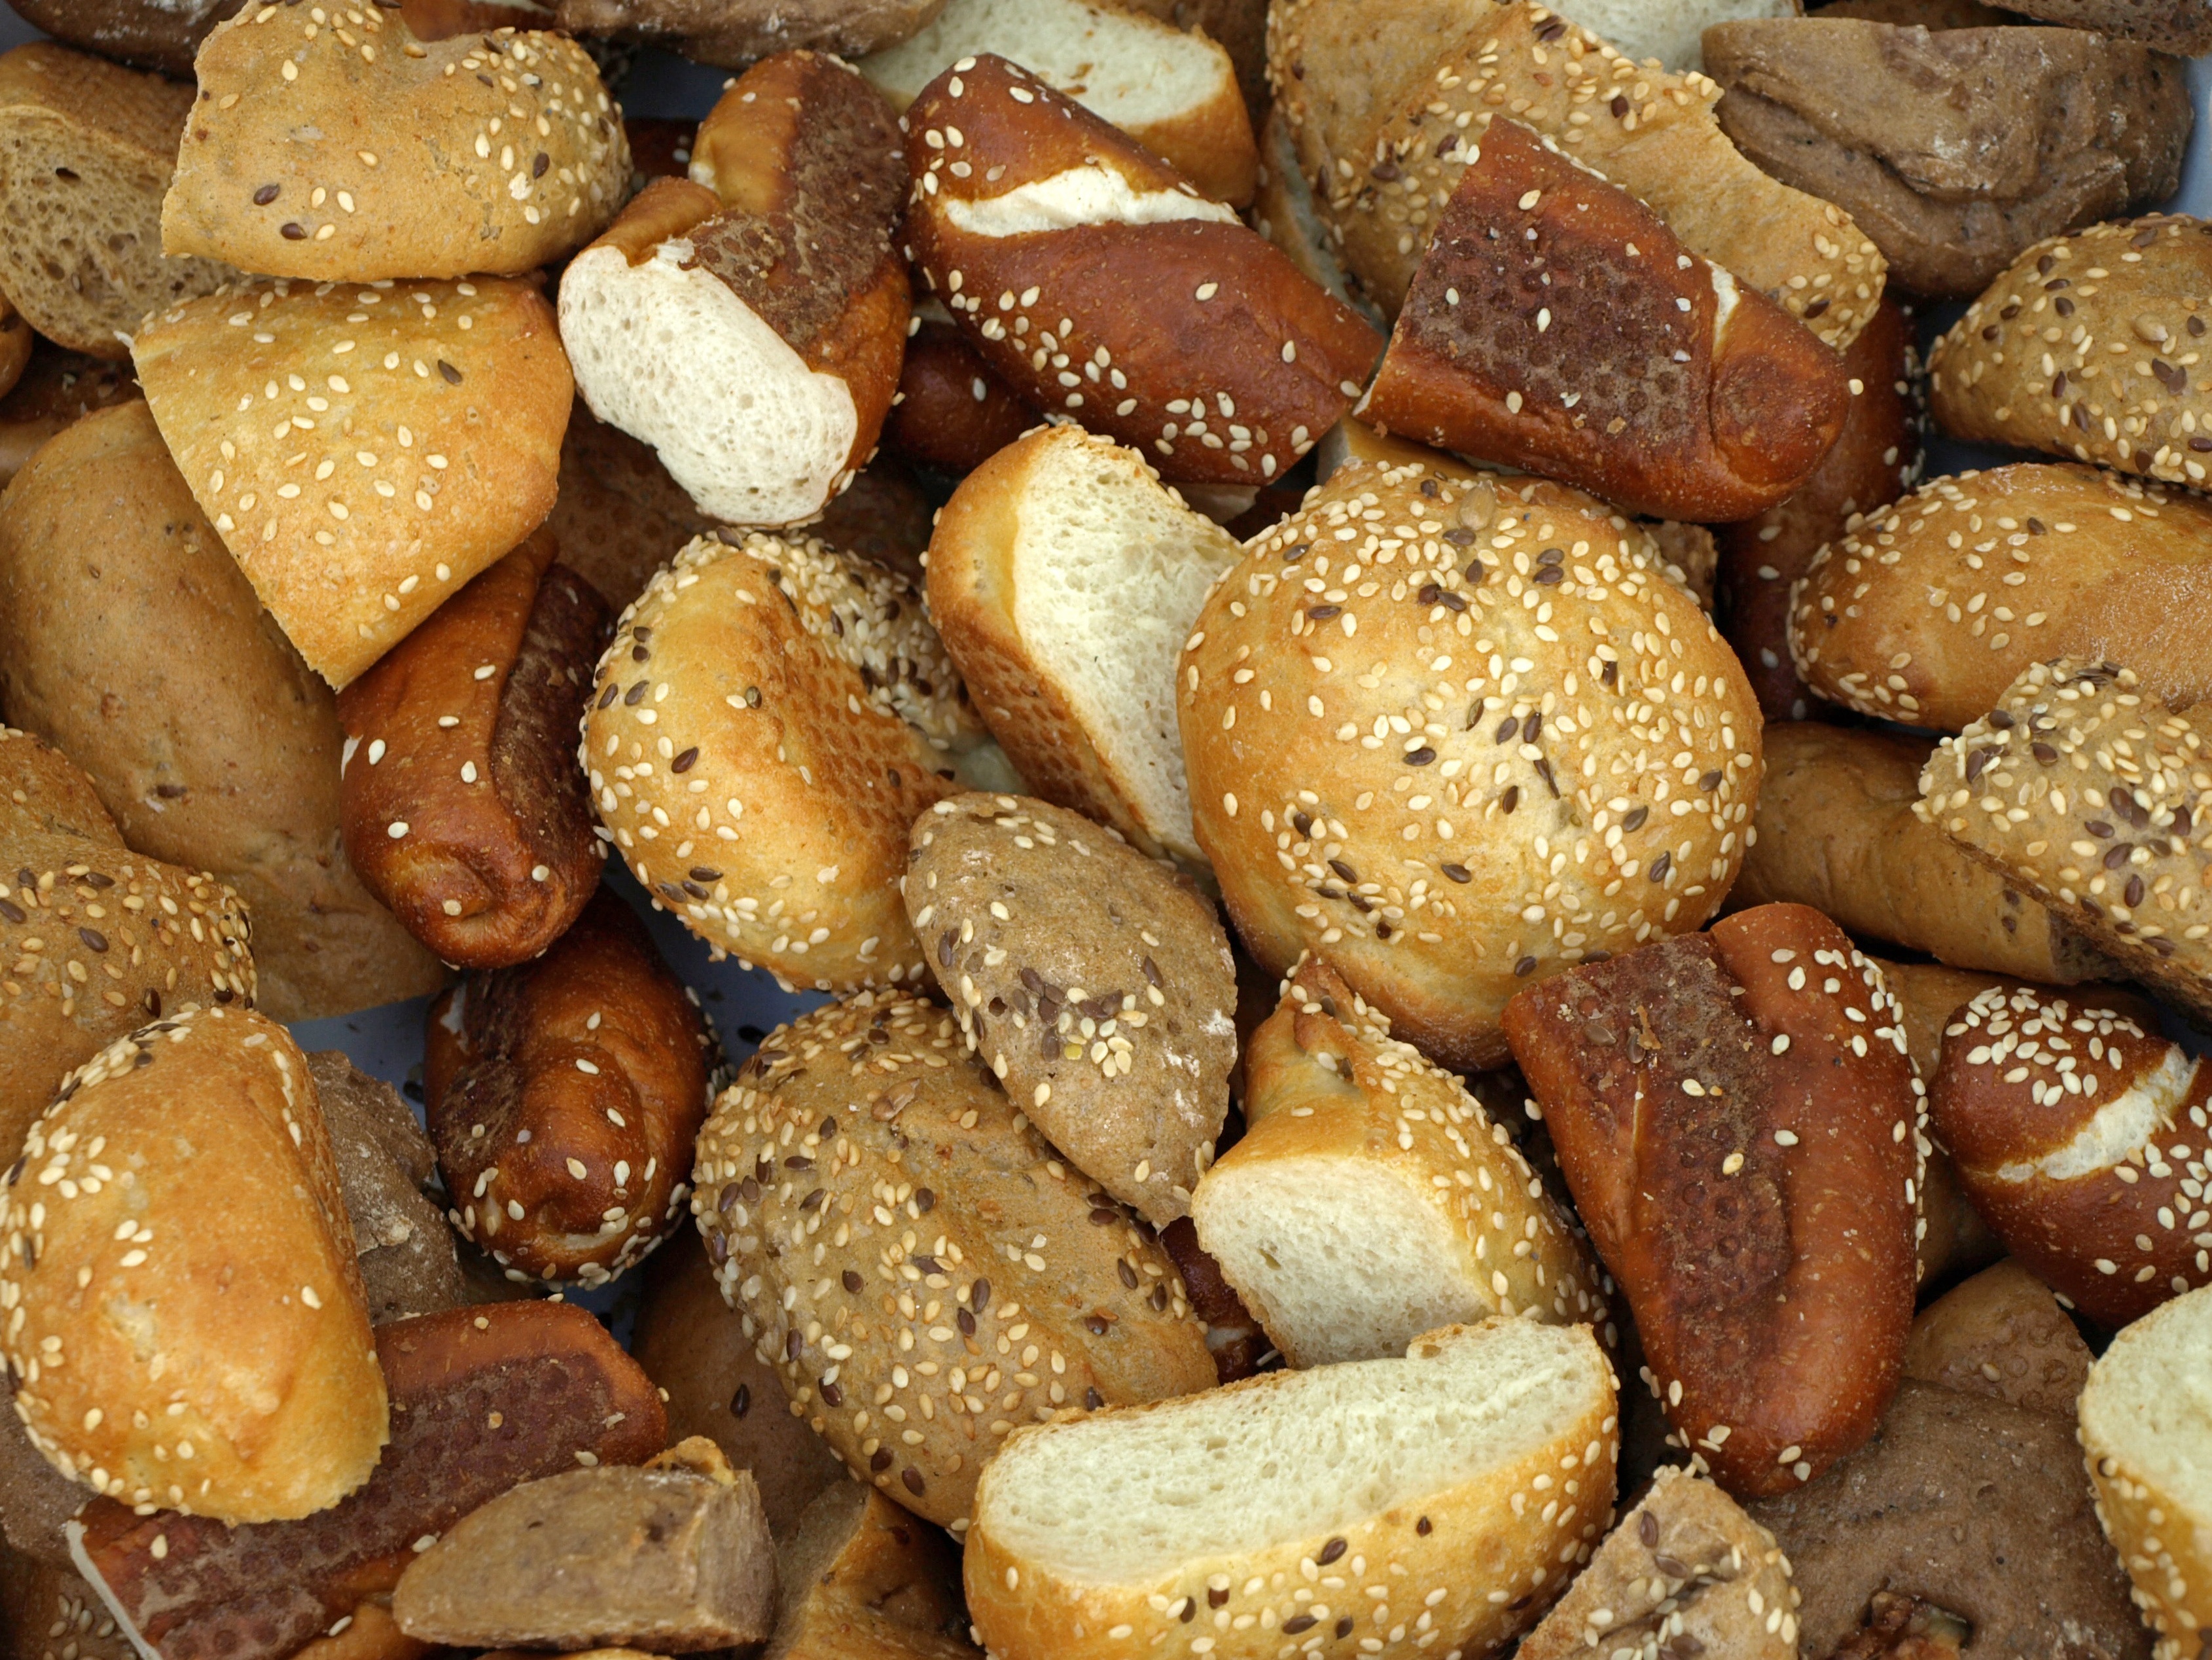
texture, dish, food, produce, baking, dessert, eat, delicious, bread, bakery, buffet, pastries, wales, background, roll, diversity, crispy, baked goods, grass family, snack food